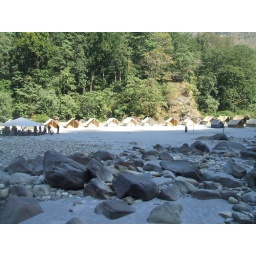
White sand beach and river rafting site near beasi